Édgar González (pitcher)

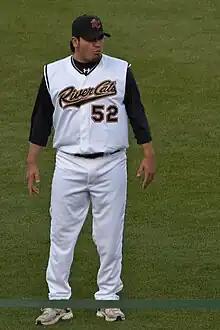
González with the Sacramento River Cats

Édgar Gerardo González Elizondo (born February 23, 1983) is a Mexican professional baseball pitcher who is a free agent. He has previously played in Major League Baseball (MLB) for the Arizona Diamondbacks, Oakland Athletics, Colorado Rockies, Houston Astros, and Toronto Blue Jays, and in the KBO League for the LG Twins.